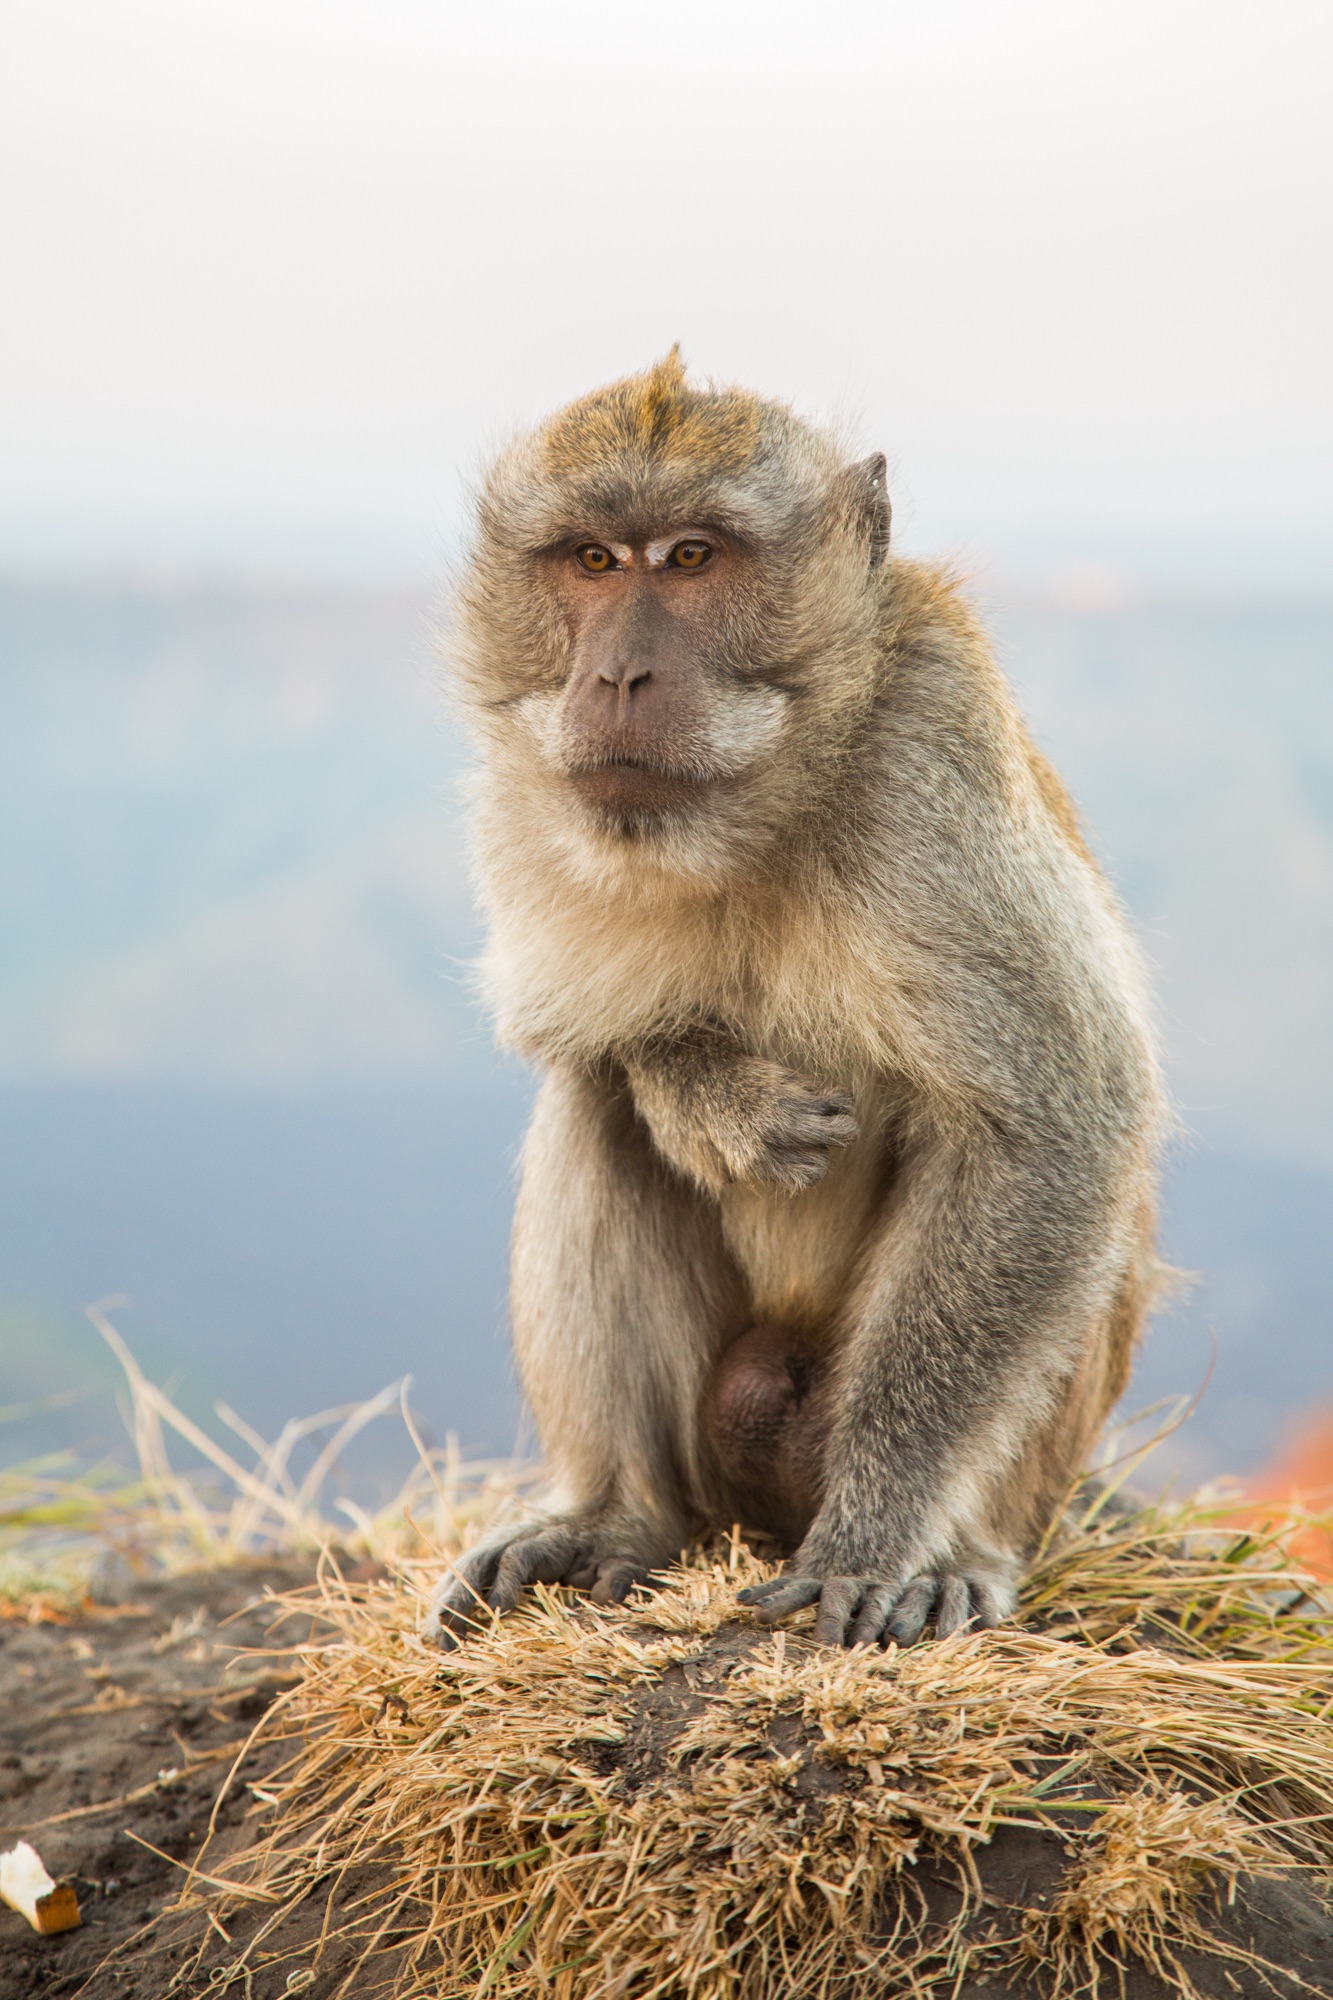
wildlife, mammal, fauna, primate, baboon, vertebrate, macaque, old world monkey, japanese macaque